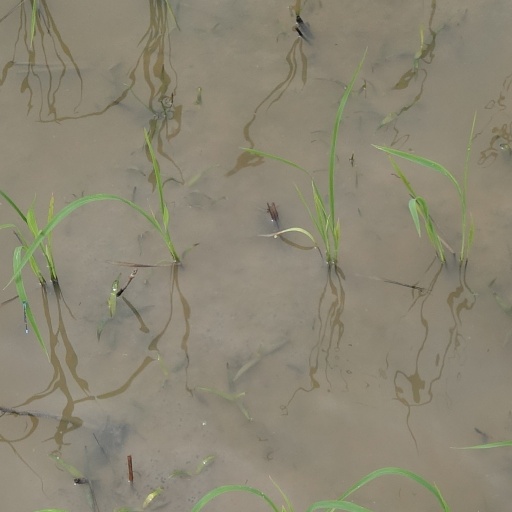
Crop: rice